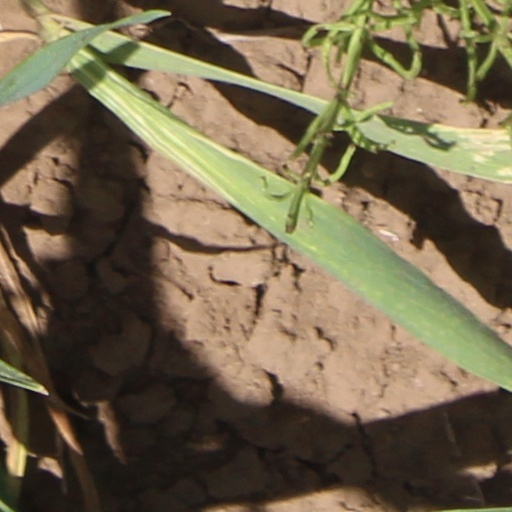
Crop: wheat